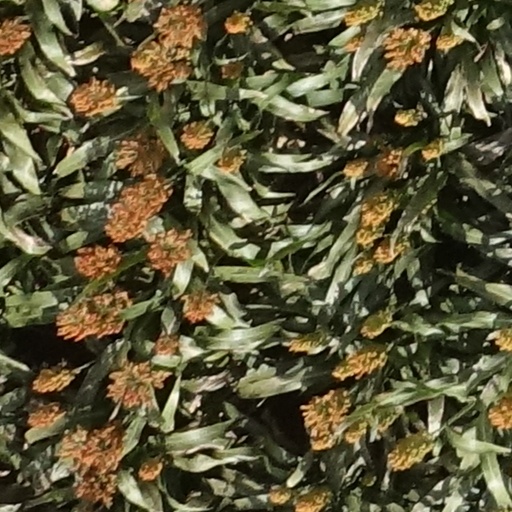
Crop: sorghum